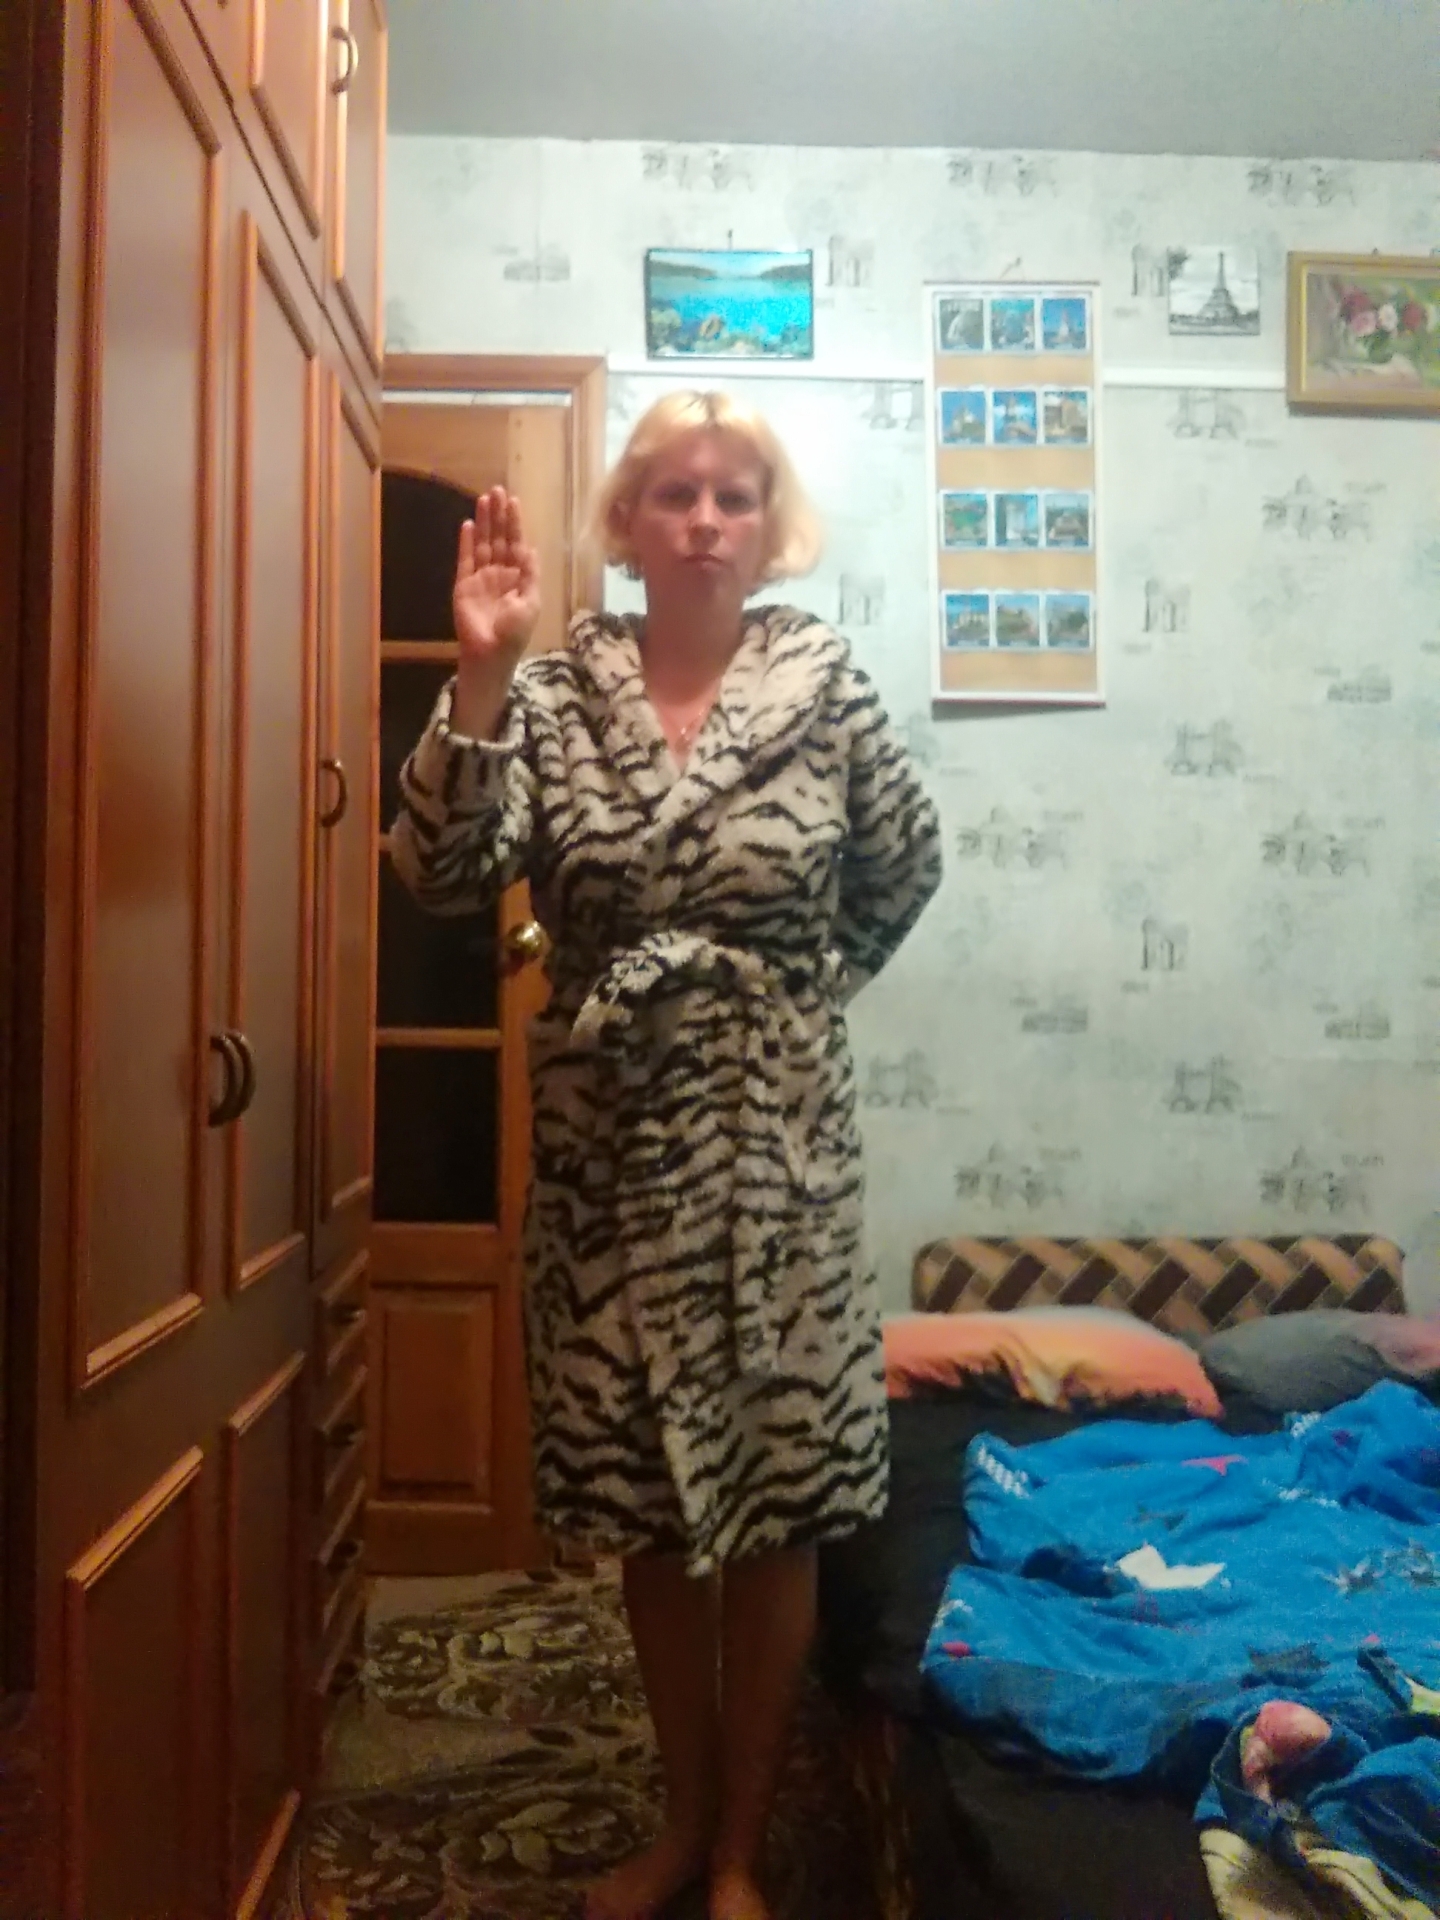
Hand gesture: stop